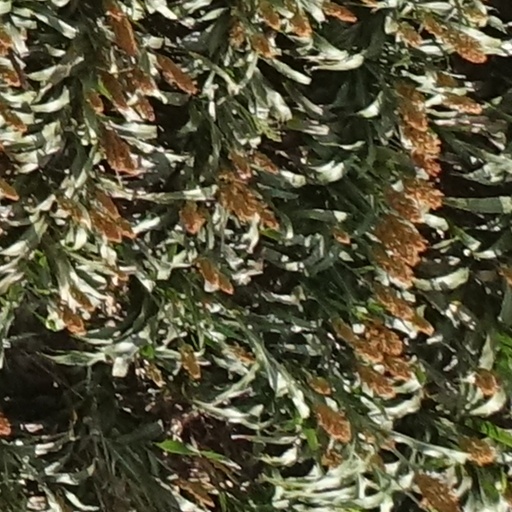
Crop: sorghum